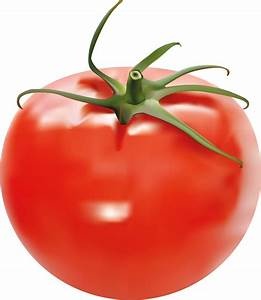
Label: tomato